Ulnaby

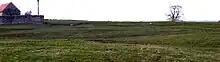
These earthworks were "garths" or toft enclosures

A non-intrusive earthwork survey was done by English Heritage's Archaeological Survey and Investigation team in 2007. This suggested that there had been a village there without a green, then a toft village consisting of two rows of small farmsteads around a green. After that, some tofts were added and some abandoned. Next to the village there was an enclosed area including a manor, fishpond, dovecote and orchard. At the same time as the English Heritage survey, the Northumberland and Durham Vernacular Architecture Group undertook a measured survey of Ulnaby Hall. They thought that a raised rectangular earthwork in the old village green could possibly have been the earliest evidence of village habitation, perhaps indicating an earlier manor or even a Roman building. They found possible lynchets on the north side of the old road as the hollow way enters the village from the east.